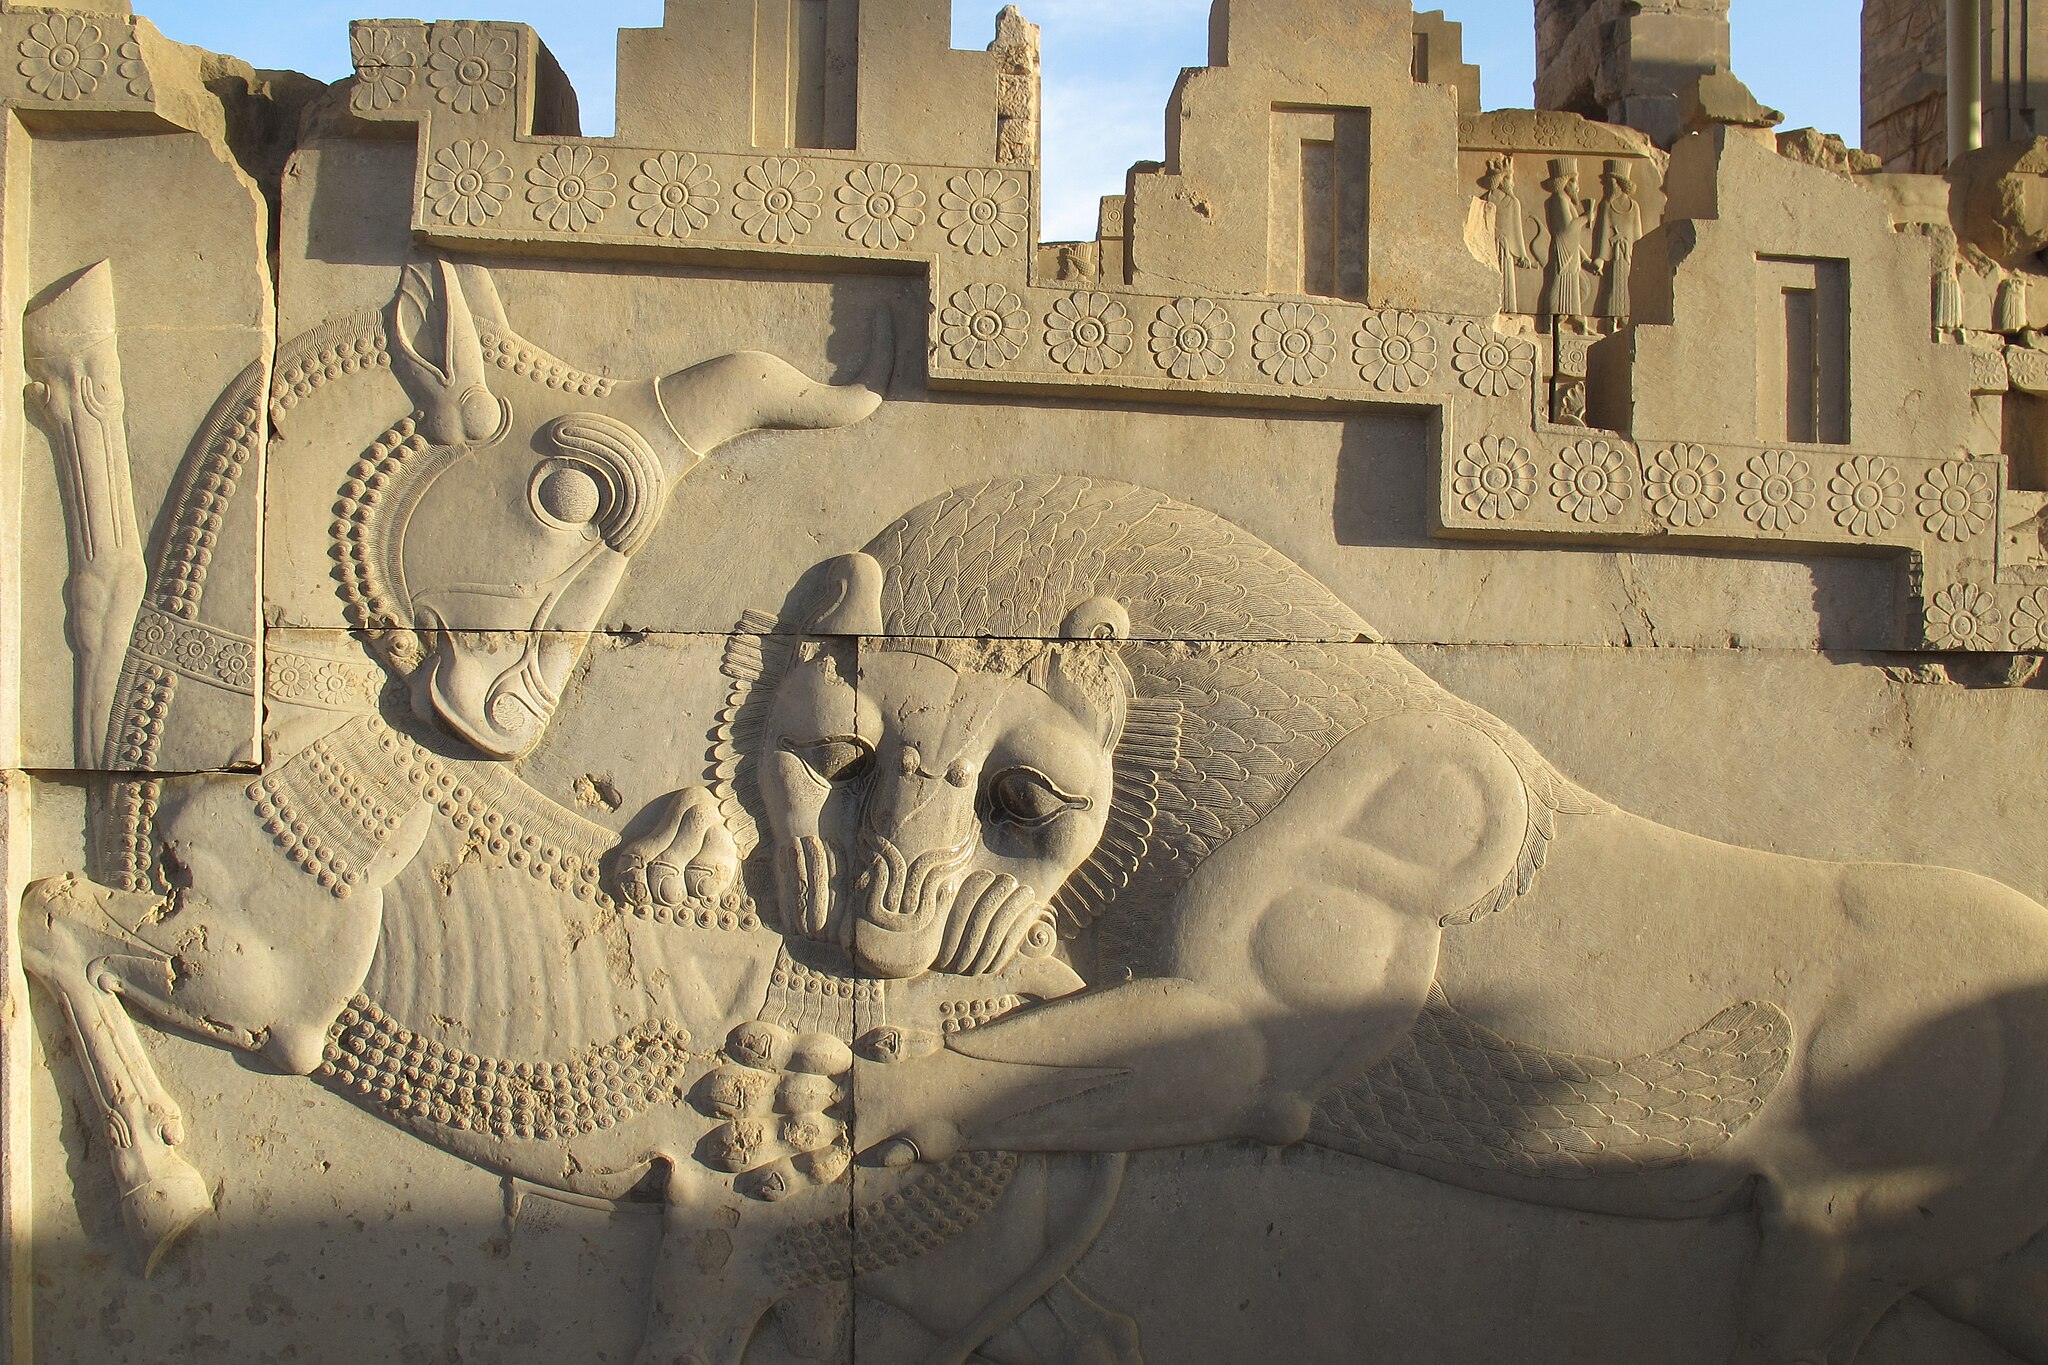
Title: تخت جمشید با عظمت 21
Date: 2016-07-16 23:51:22
Categories: Images from Wiki Loves Monuments 2018, Self-published work, Cultural heritage monuments in Iran with known IDs, Uploaded via Campaign:wlm-ir, Images from Wiki Loves Monuments in Marvdasht, 2016 in Persepolis, Images from Wiki Loves Monuments 2018 in Iran, Lion attacking a bull, Persepolis, Northern staircase of Tripylon